Great Northern and Great Eastern Joint Railway

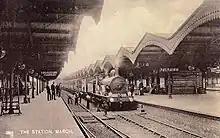
March railway station

The Great Northern Railway (GNR) was authorised in 1846 to build a main line from London to York, with a loop line from Peterborough to Bawtry (a few miles south of Doncaster) by way of Boston and Lincoln.